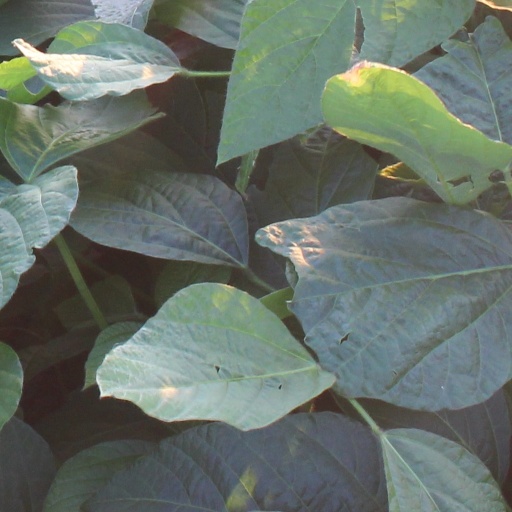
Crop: soybean